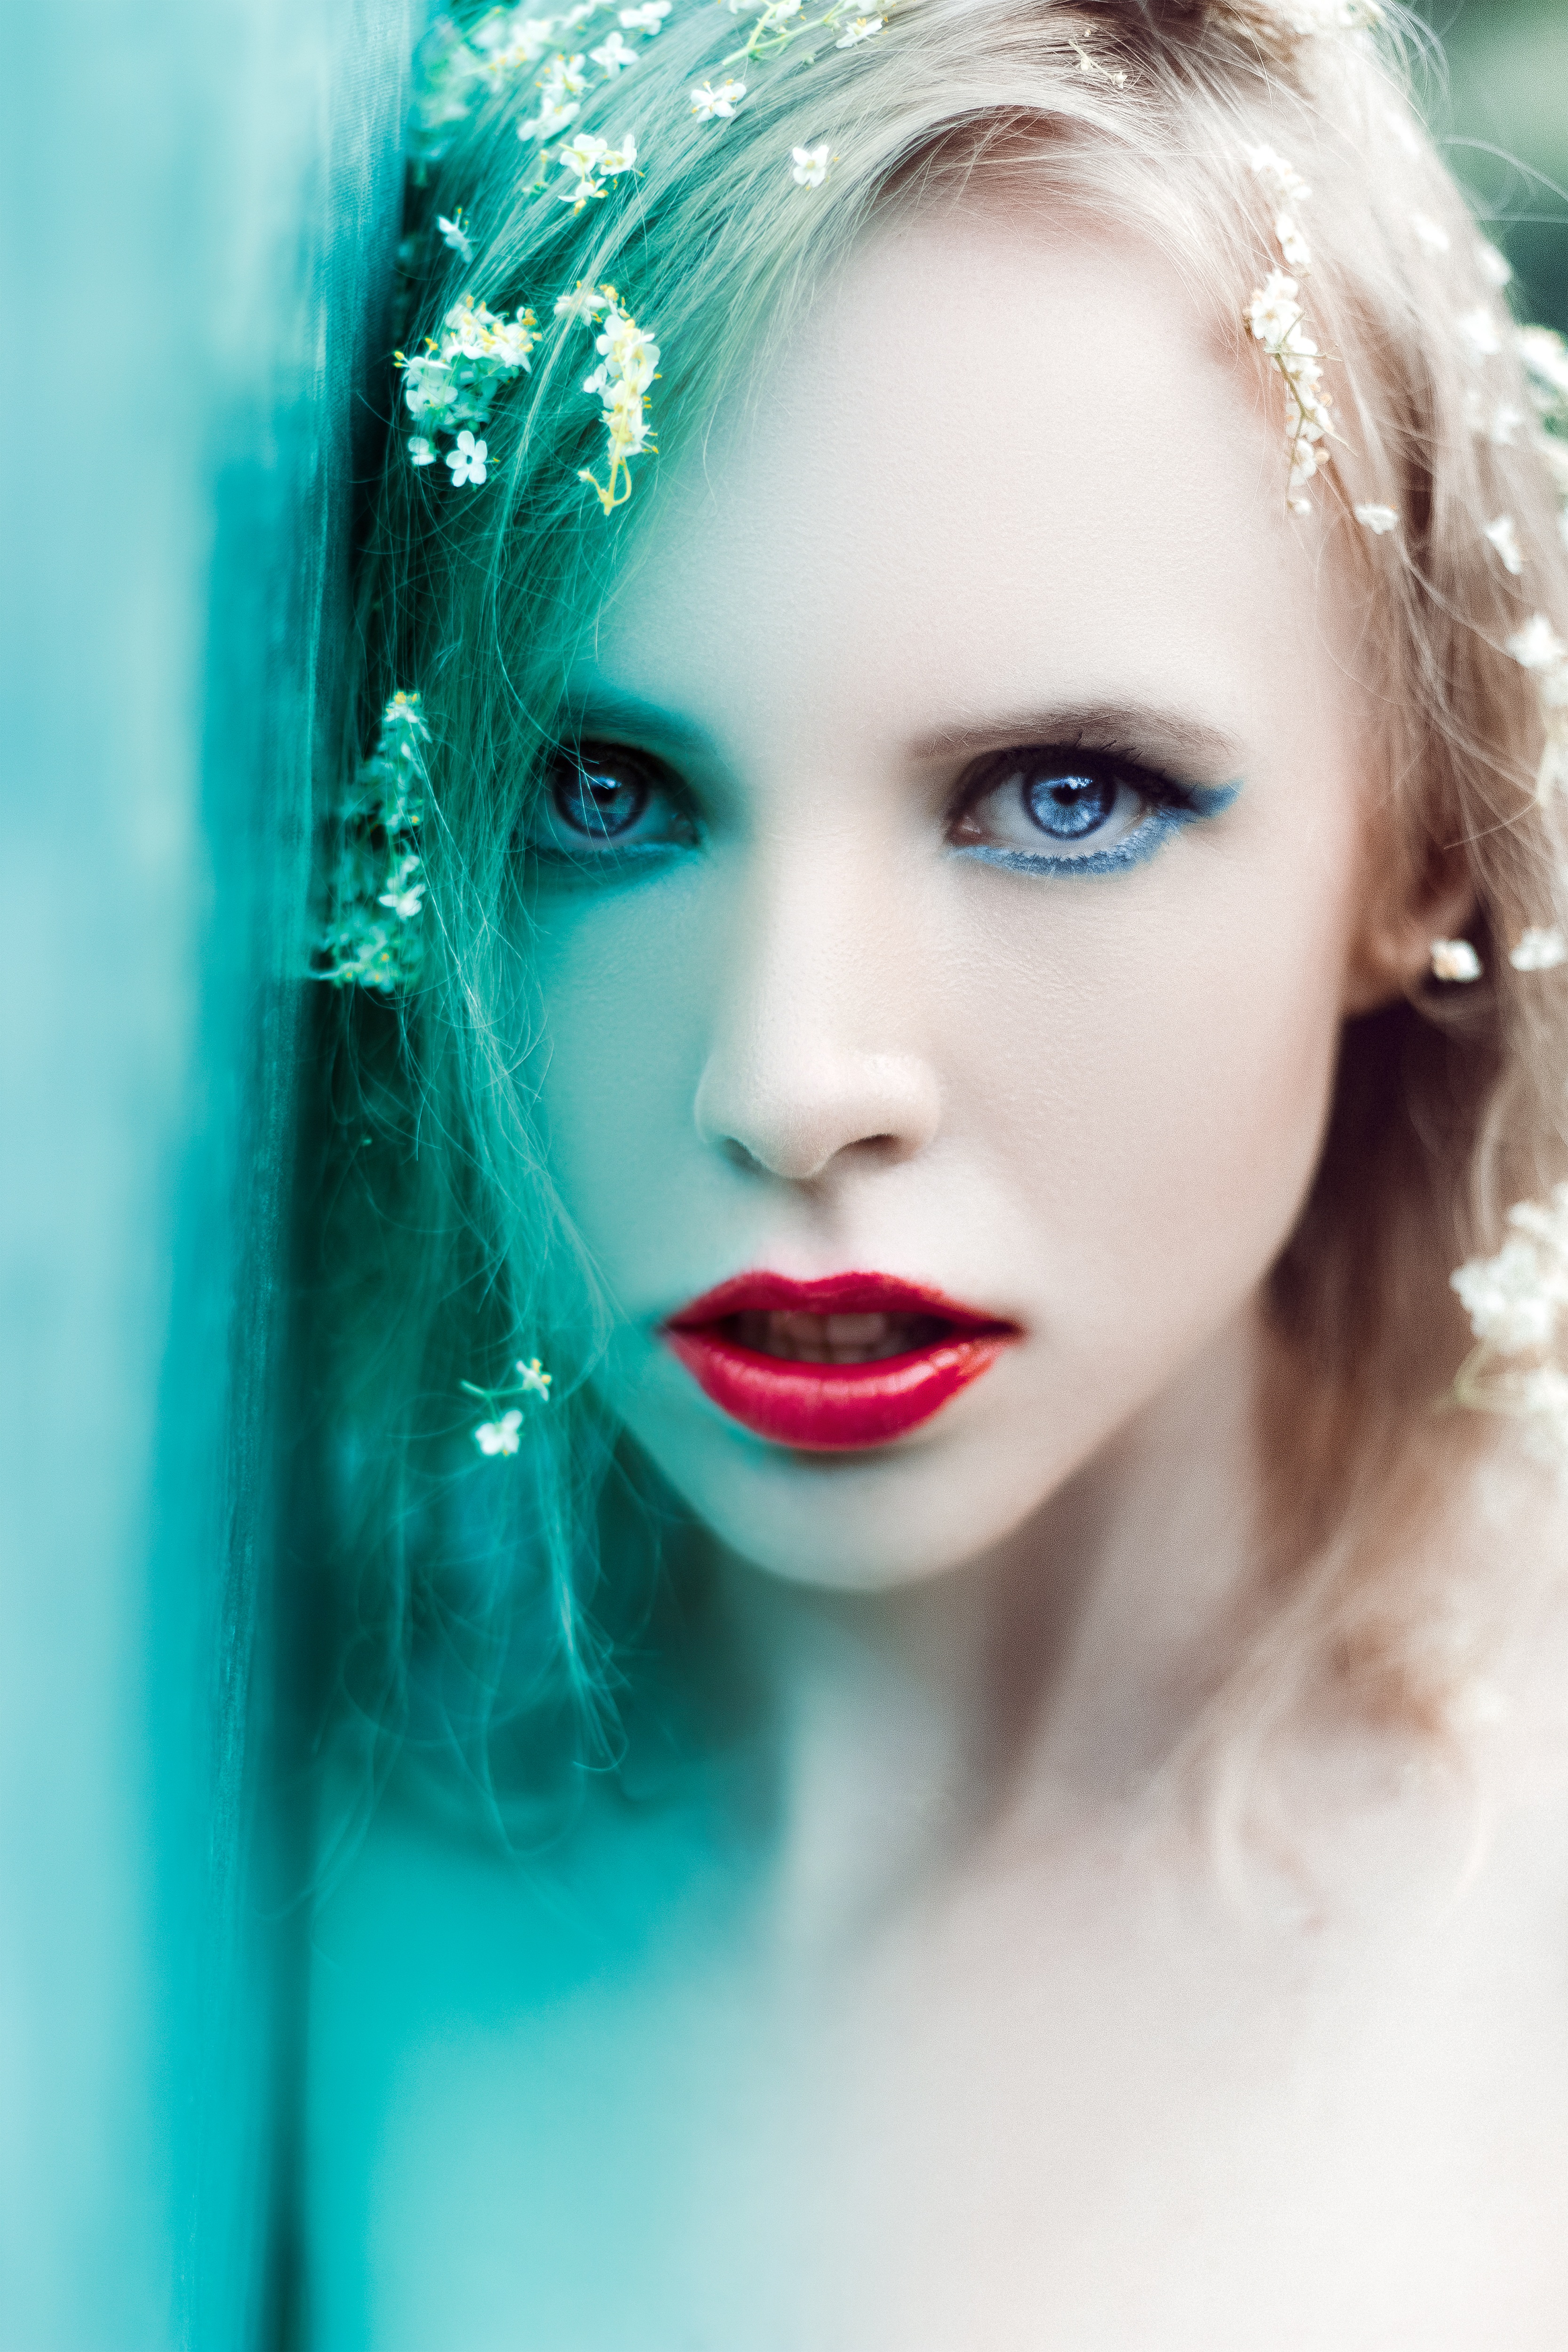
person, people, girl, sun, woman, hair, white, photography, view, summer, female, portrait, model, spring, red, color, fashion, blue, lady, lip, hairstyle, smile, makeup, long hair, close up, face, eyes, art, happiness, eye, bright, head, skin, beauty, style, blond, organ, posture, photoshoot, emotions, photo shoot, facial expressions, portrait of a girl, girl with flowers, portrait photography